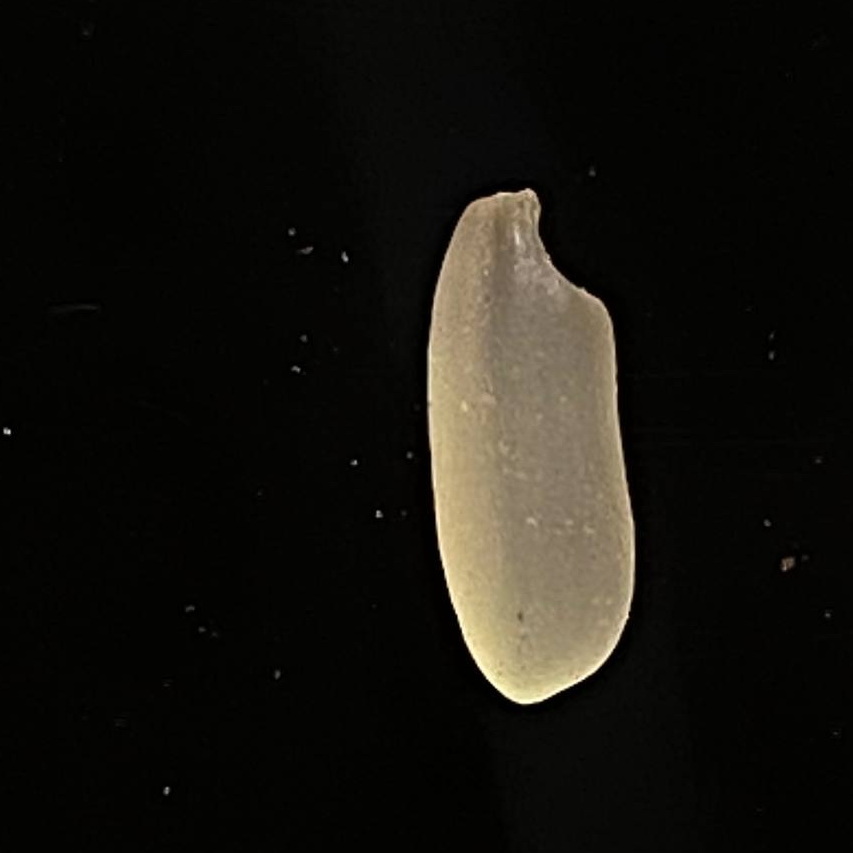
Rice variety: Ganjiya